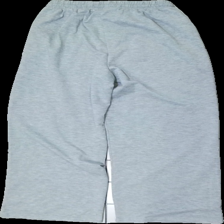
View: back
Type: Trousers
Category: Ladies
Brand: Not in the list
Brand text on label: shein
Colors: Grey
Material: ?
Cut: Regular
Size: XS
Season: All
Damage location: middle center
Damage 2 location: middle right
Price range: <50
Recommended usage: Energy recovery
Description: grå mjukisbyxor, nopprig